List of UK top-ten singles in 2008

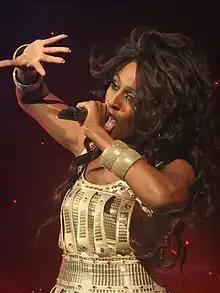
Alexandra Burke achieved the biggest-selling single of 2008 with her "X Factor" winner's song "Hallelujah", the Christmas number-one for 2008.

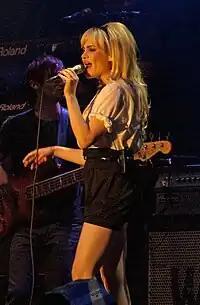
Welsh singer Duffy had her breakthrough this year with two top 10 entries, including "Mercy", which peaked at number-one for five weeks and became the year's third best selling single.

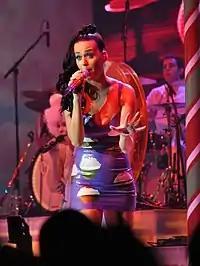
Katy Perry made her chart debut in 2008 with her number-one hit "I Kissed a Girl". She also reached number 4 with follow-up single "Hot n Cold".

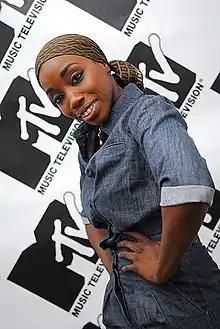
Estelle collaborated with Kanye West on her hit single "American Boy". It spent four weeks at number-one and became the sixth best-selling song of the year.

The UK Singles Chart is one of many music charts compiled by the Official Charts Company that calculates the best-selling singles of the week in the United Kingdom. Since 2004 the chart has been based on the sales of both physical singles and digital downloads, with airplay figures excluded from the official chart. This list shows singles that peaked in the Top 10 of the UK Singles Chart during 2008, as well as singles which peaked in 2007 and 2009 but were in the top 10 in 2008. The entry date is when the single appeared in the top 10 for the first time (week ending, as published by the Official Charts Company, which is six days after the chart is announced).